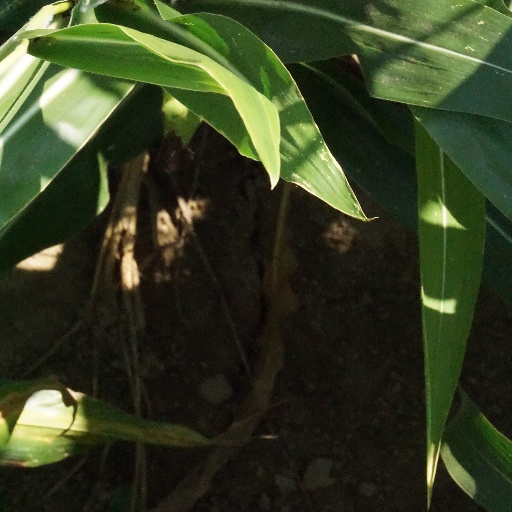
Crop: maize; corn